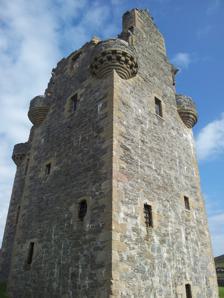
Building: Scalloway Castle
Country: Unknown
Year built: 1607
Tower house in Scalloway, Scotland Scalloway Castle in August 2013 Scalloway Castle is a tower house in Scalloway , on the Shetland Mainland , the largest island in the Shetland Islands of Scotland . The tower was built in 1600 by Patrick Stewart, 2nd Earl of Orkney , during his brief period as de facto ruler of Shetland. History In 1564, Robert Stewart (1533–1593), illegitimate son of King James V , was granted lands in Orkney and Shetland and subsequently established himself as a powerful but unscrupulous figure in the islands. Despite numerous complaints against him for seizing lands and misusing taxes, Stewart was later made Earl of Orkney and Lord of Shetland by King James VI . He remained unpopular with the local lairds, and they subsequently turned the king against Stewart, who died impoverished in 1593, having had his earldom revoked in 1587. Robert Stewart's son Patrick (c. 1566 – 6 February 1615), who had been on unfriendly terms with his father, remained in the king's favour and was himself created Lord of Shetland in 1590. He effectively succeeded as Earl of Orkney on his father's death, though this was not formalised until 1600. In Shetland he continued to appropriate lands and feuded with the lairds: Laurence Bruce of Cultmalindie , son of Robert Stewart's ally, became his chief opponent. Monument to Androw Crafurd, Maister of Wark, at Tingwall , at that time the church for Scalloway Following his charter of the Earldom in 1600, Stewart began the construction of Scalloway Castle which was completed around 1607. His main residence was the Earl's Palace , built by his father on Birsay , Orkney, while Scalloway was used by his representative in Shetland. The new castle also served as a meeting place for the thing (parliament) of Shetland during Earl Patrick's ascendancy. Construction of the castle was undertaken by unpaid workers, summoned by Patrick from the parishes of Shetland, and was overseen by his master of works, Andrew Crawford. Crawford was probably also responsible for Patrick's Earl's Palace in Kirkwall , and Muness Castle on Unst , built for Bruce of Cultmalindie. In 1609 the Shetland lairds complained to the king of Earl Patrick's misrule of the islands. Patrick was subsequently imprisoned at Edinburgh Castle, and was executed in 1615 for encouraging his son Robert to retake his Orkney possessions. Meanwhile, control of the islands was given over to James Law , Bishop of Orkney , who held his first court at Scalloway Castle in August 1612. In 1653 troops were stationed in the castle, and by the early 18th century its condition was described as poor. Some of the ornamental stonework was removed to be incorporated into the Haa of Sand, an 18th-century house to the north-west of Scalloway. The ruins were placed into state care in 1908, and are now maintained by Historic Scotland . Excavations in 1979–1980 uncovered the remains of 17th-century outbuildings to the north of the tower. Description Detail of the corbelling on the castle Scalloway Castle is built on an L-plan, with a main tower of 18 by 10 metres (59 by 33 ft), and a wing to the south-west of 8 metres (26 ft) square. The roofless castle is of four storeys, with an additional garret over the main tower. The ground level is tunnel-vaulted , containing kitchens, stores and a well. A straight staircase leads up to the hall on the first floor, with spiral stairs leading to upper storeys. Around the third floor are bartizans (corner towers) projected on decorative corbelling . There is an inscription above the door, illegible today but recorded in the 18th century as " Patrick Stewart, Earl of Orkney and Shetland. James V King of Scots. That house whose foundation is on a rock shall stand but if on sand shall fall... " The castle is a scheduled monument . Notes